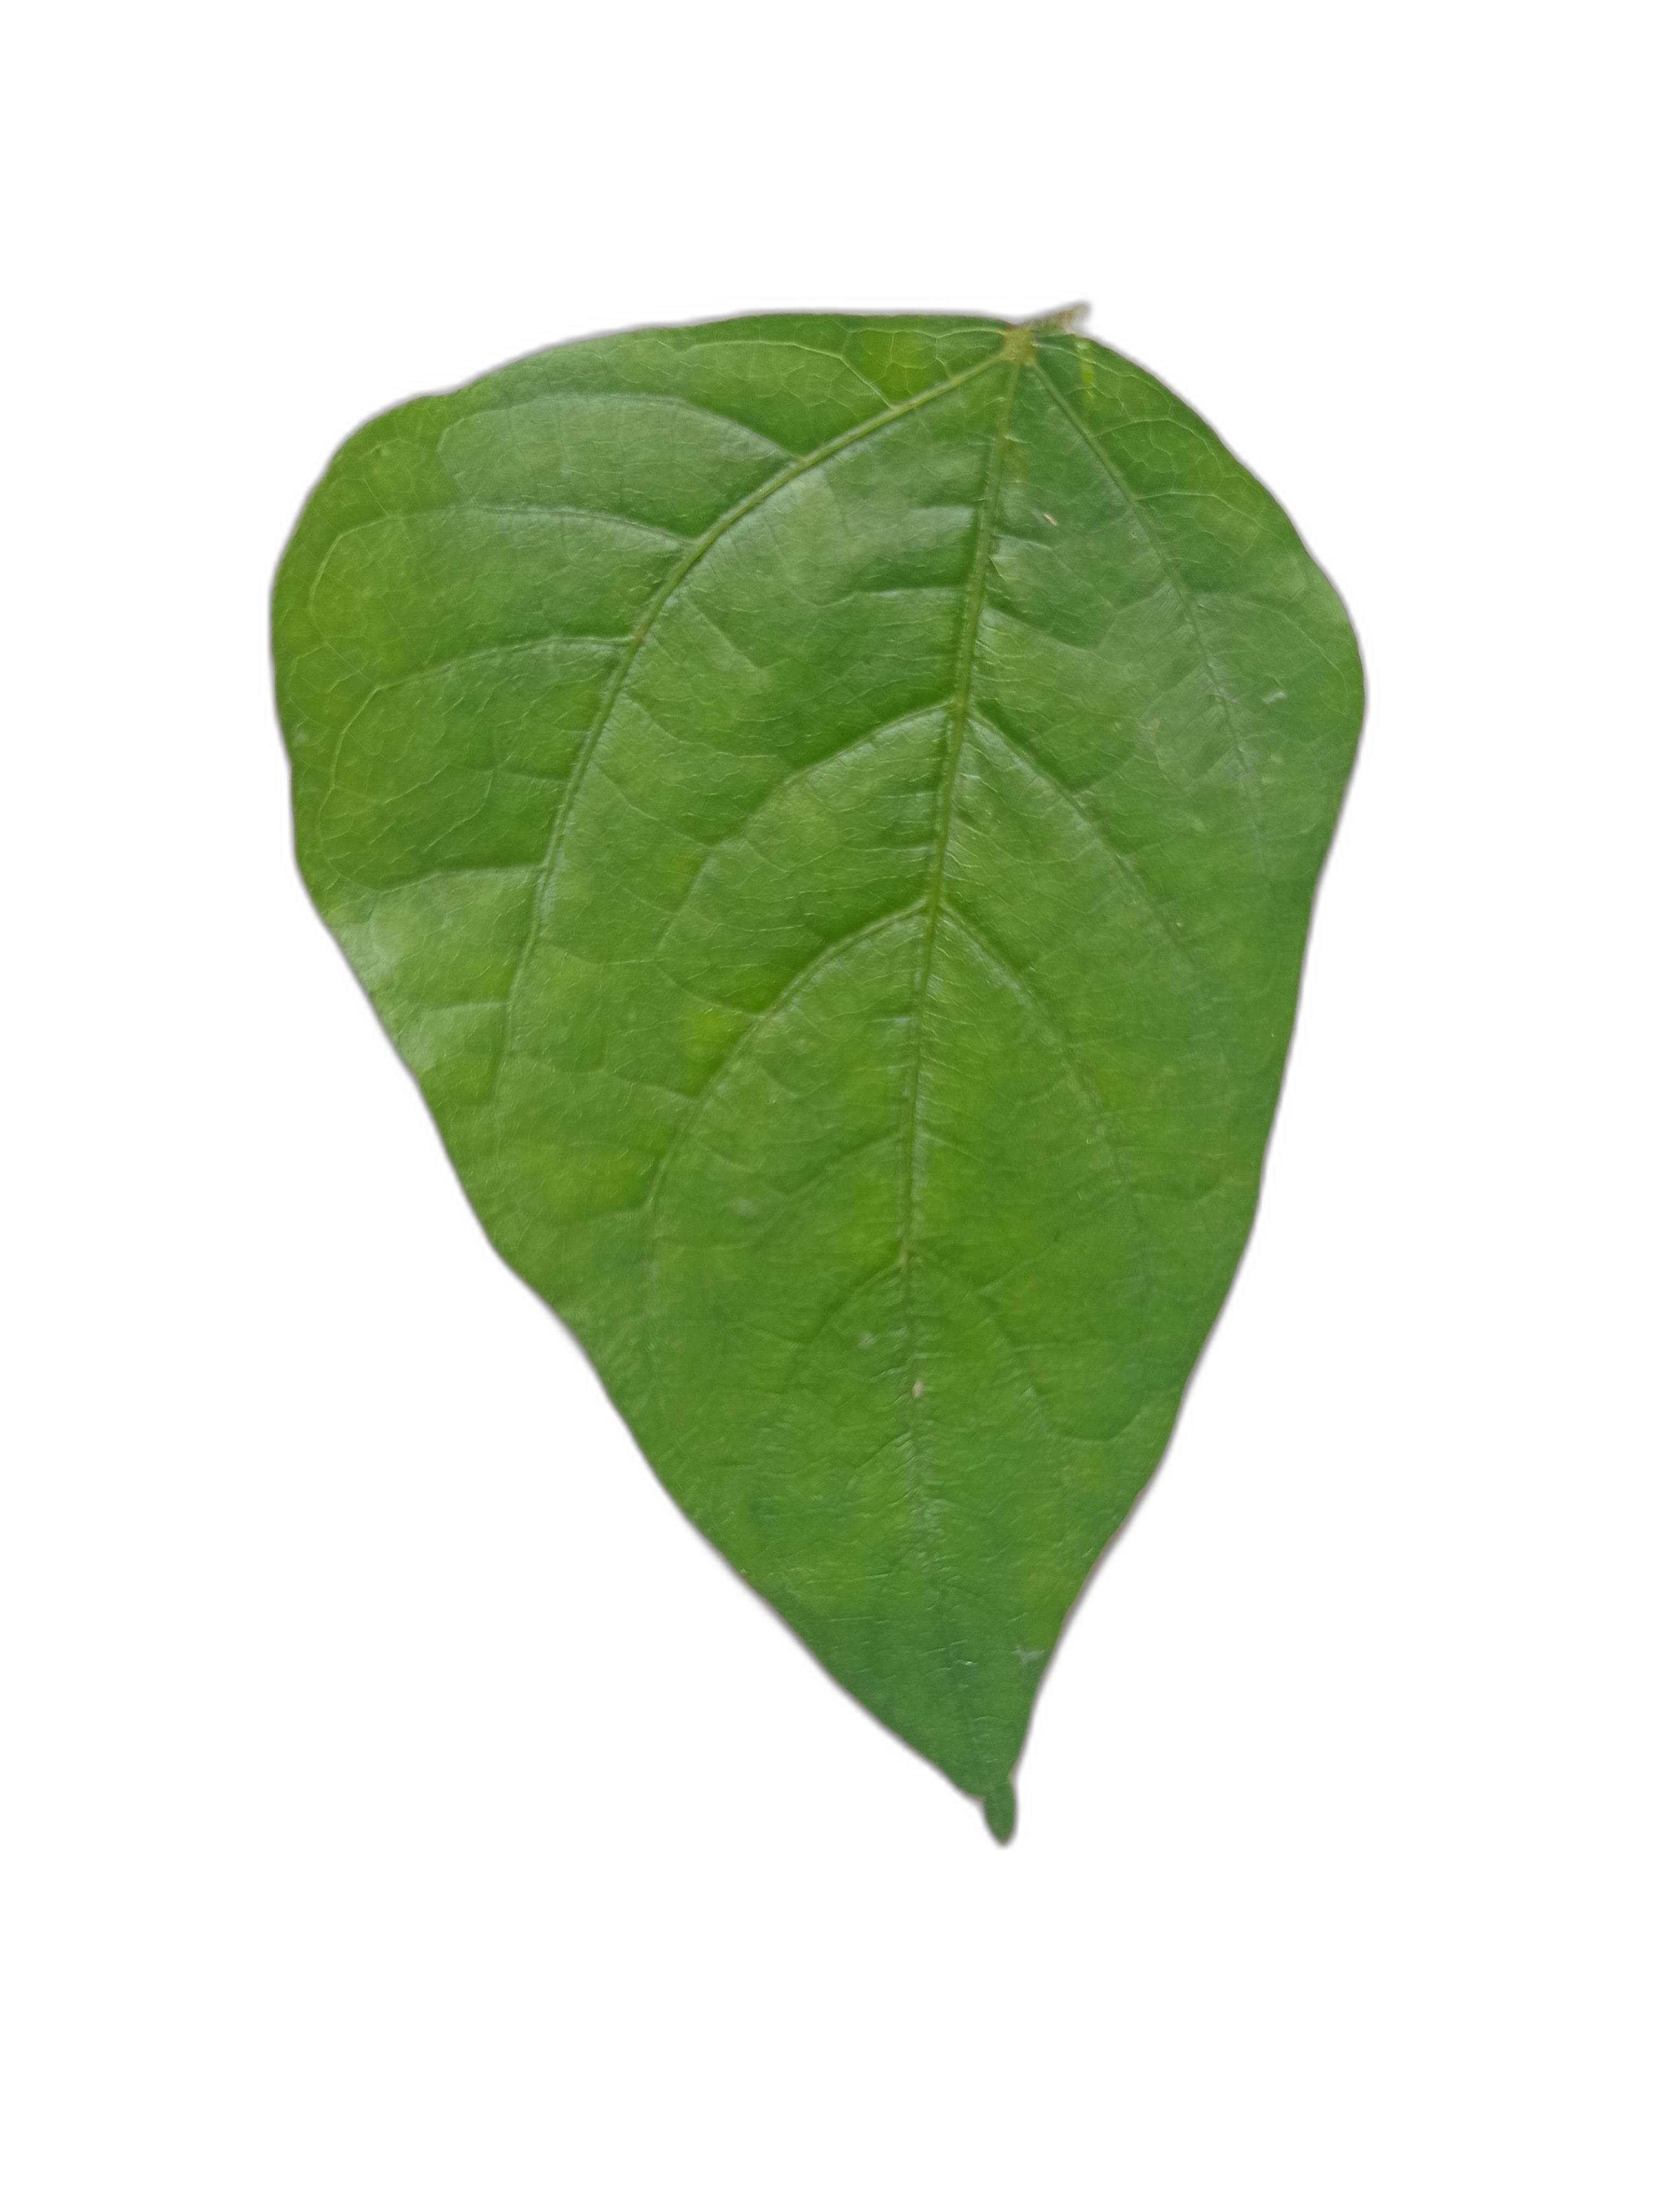
Label: Healthy